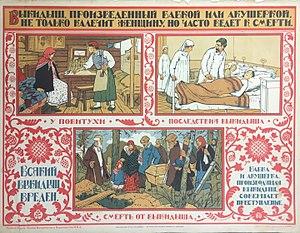
L'avortement est autorisé par la loi en Russie et pris en charge sur fonds publics :